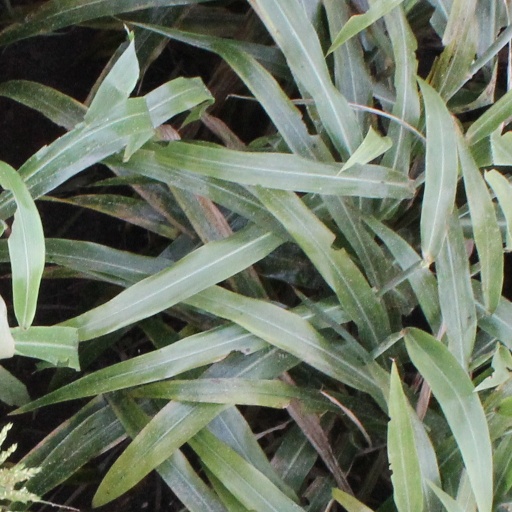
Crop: sorghum